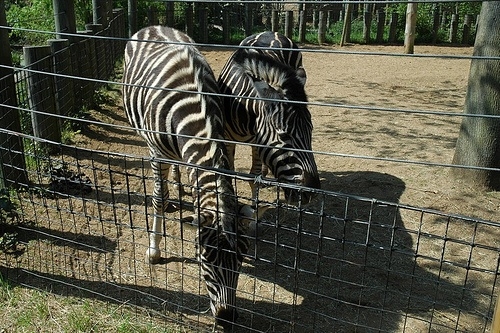
THERE ARE ZEBRAS EATING GRASS BEHIND A FENCE
A picture of two zebras grazzing in their enclosed pin.
Two zebras in a caged area are grazing.
Two zebras linger by the fence in their enclosure.
TWO ZEBRAS IN AN ENCLOSED AREA NIBBLING ON GRASS